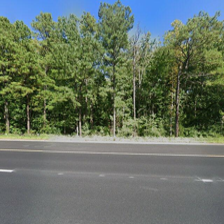
Label: streetView